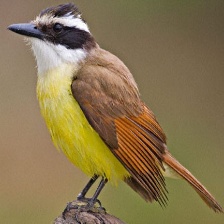
Species: GREAT KISKADEE
Scientific name: PITANGUS SULPHURATUS